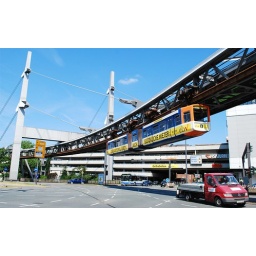
A suspended monorail train crossing a road junction in central Wuppertal